Fin Fang Foom

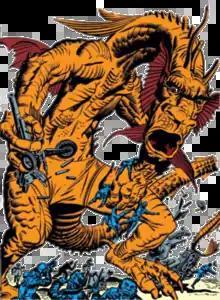
Fin Fang Foom as depicted in "Strange Tales" #89 (October 1961).Art by Jack Kirby.

Fin Fang Foom is a character appearing in American comic books published by Marvel Comics. The character has been depicted as an extraterrestrial creature resembling a dragon. The character first appeared in "Strange Tales" #89 (cover-dated Oct. 1961), and was created by Stan Lee and Jack Kirby. Later, the character became part of the superhero Iron Man's rogues' gallery.